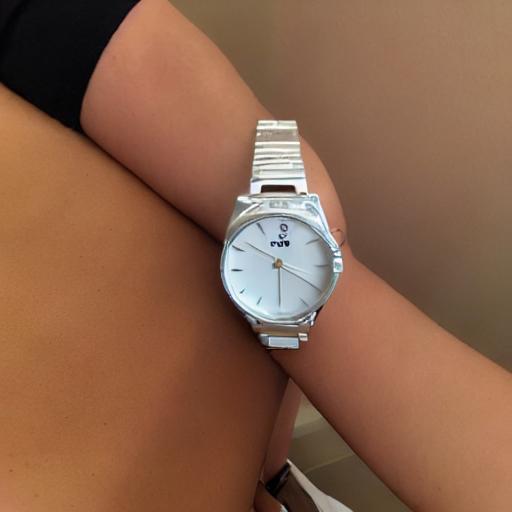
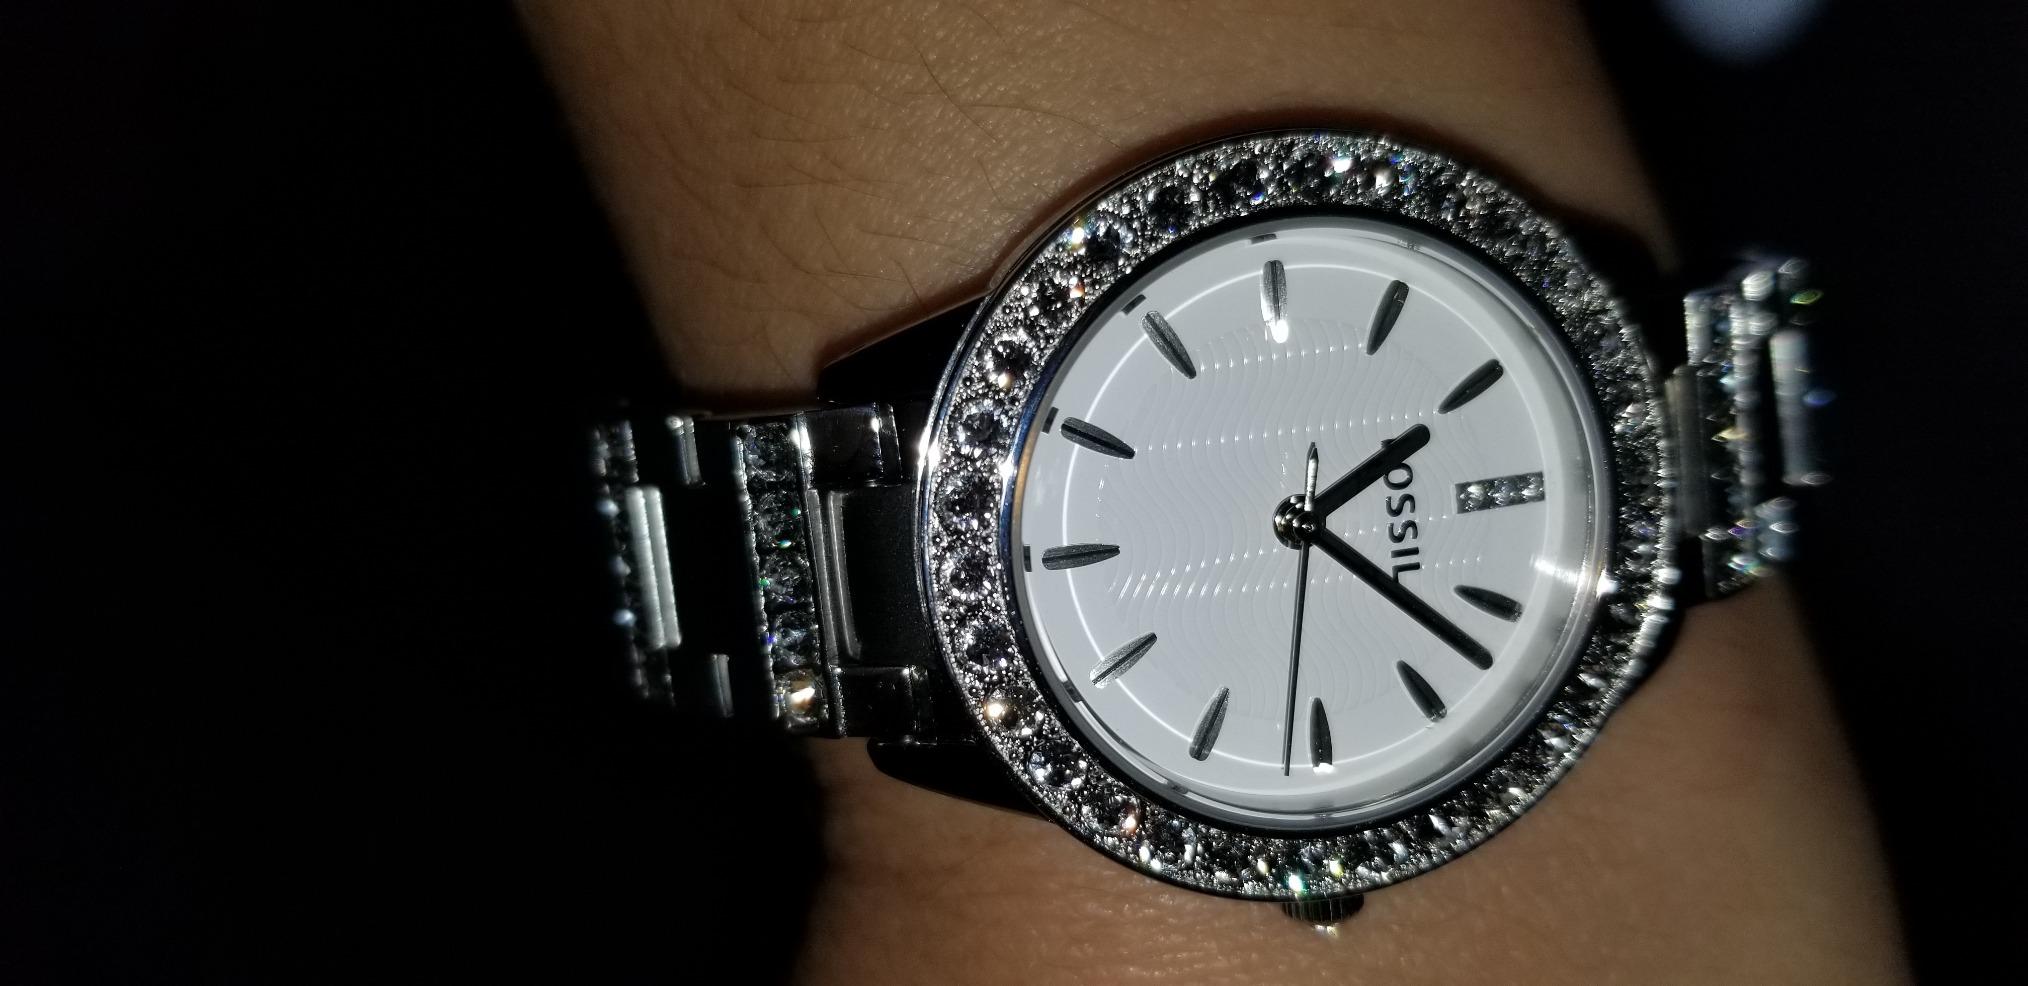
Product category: accessories_watch
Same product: no